FHAD1

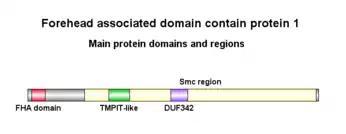

The FHAD 1 protein is 1412 aa long, weighs 16.2 kDa and has an isoelectric point of 6.52. It has 3 isoforms, namely 1, 3 and 4, but only isoform 1 is supported by experimental evidence. It consists of 1 glutamic acid rich region and 1 proline rich region.